Fujiko Mine

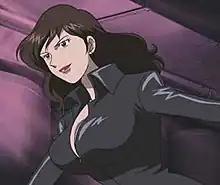
Fujiko as seen in "Alcatraz Connection"

Fujiko made her first appearance in the third chapter of the original manga, , with her creation predating those of Jigen and Goemon. She initially appears as a con woman attempting to worm her way into the fortune of a rich family, whose heir has hired Lupin as security. Immediately upon arriving, she recognizes Lupin through his disguise, and by the end of the arc, Lupin has sided with her to rob the entire family.